USC Trojans

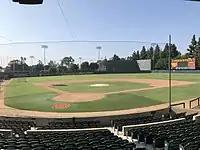
Dedeaux Field

The USC Trojans football program started in 1888 and has amassed an all-time win–loss record of 793–313–54, giving the program a winning percentage. A December 1998 "SPORT" magazine ranking listed USC as the No. 4 all-time college football program of the 20th century. In 2009 ESPN ranked USC the second best program in college football history.